Molly Pearson

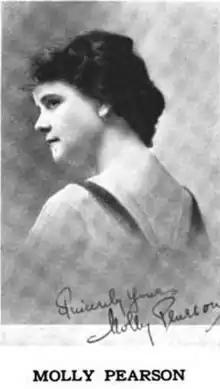
Molly Pearson, from a 1916 publication.

In May 1913 Pearson married Ethlebert D. Hales who played the father in "Bunty Pulls The Strings". Hales also portrayed "Reverend Davidson" in "Rain" (1922) with Jeanne Eagels. Molly and Ethelbert Hales left New York and travelled via the West Indies to Southampton, England on her honeymoon.